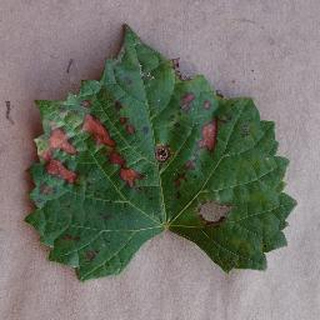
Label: grape_esca_black_measles